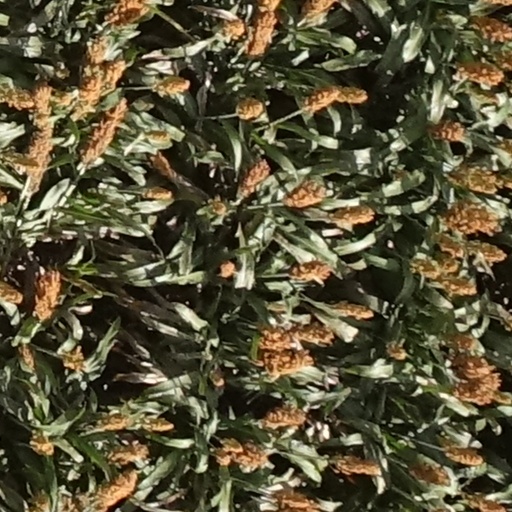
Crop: sorghum